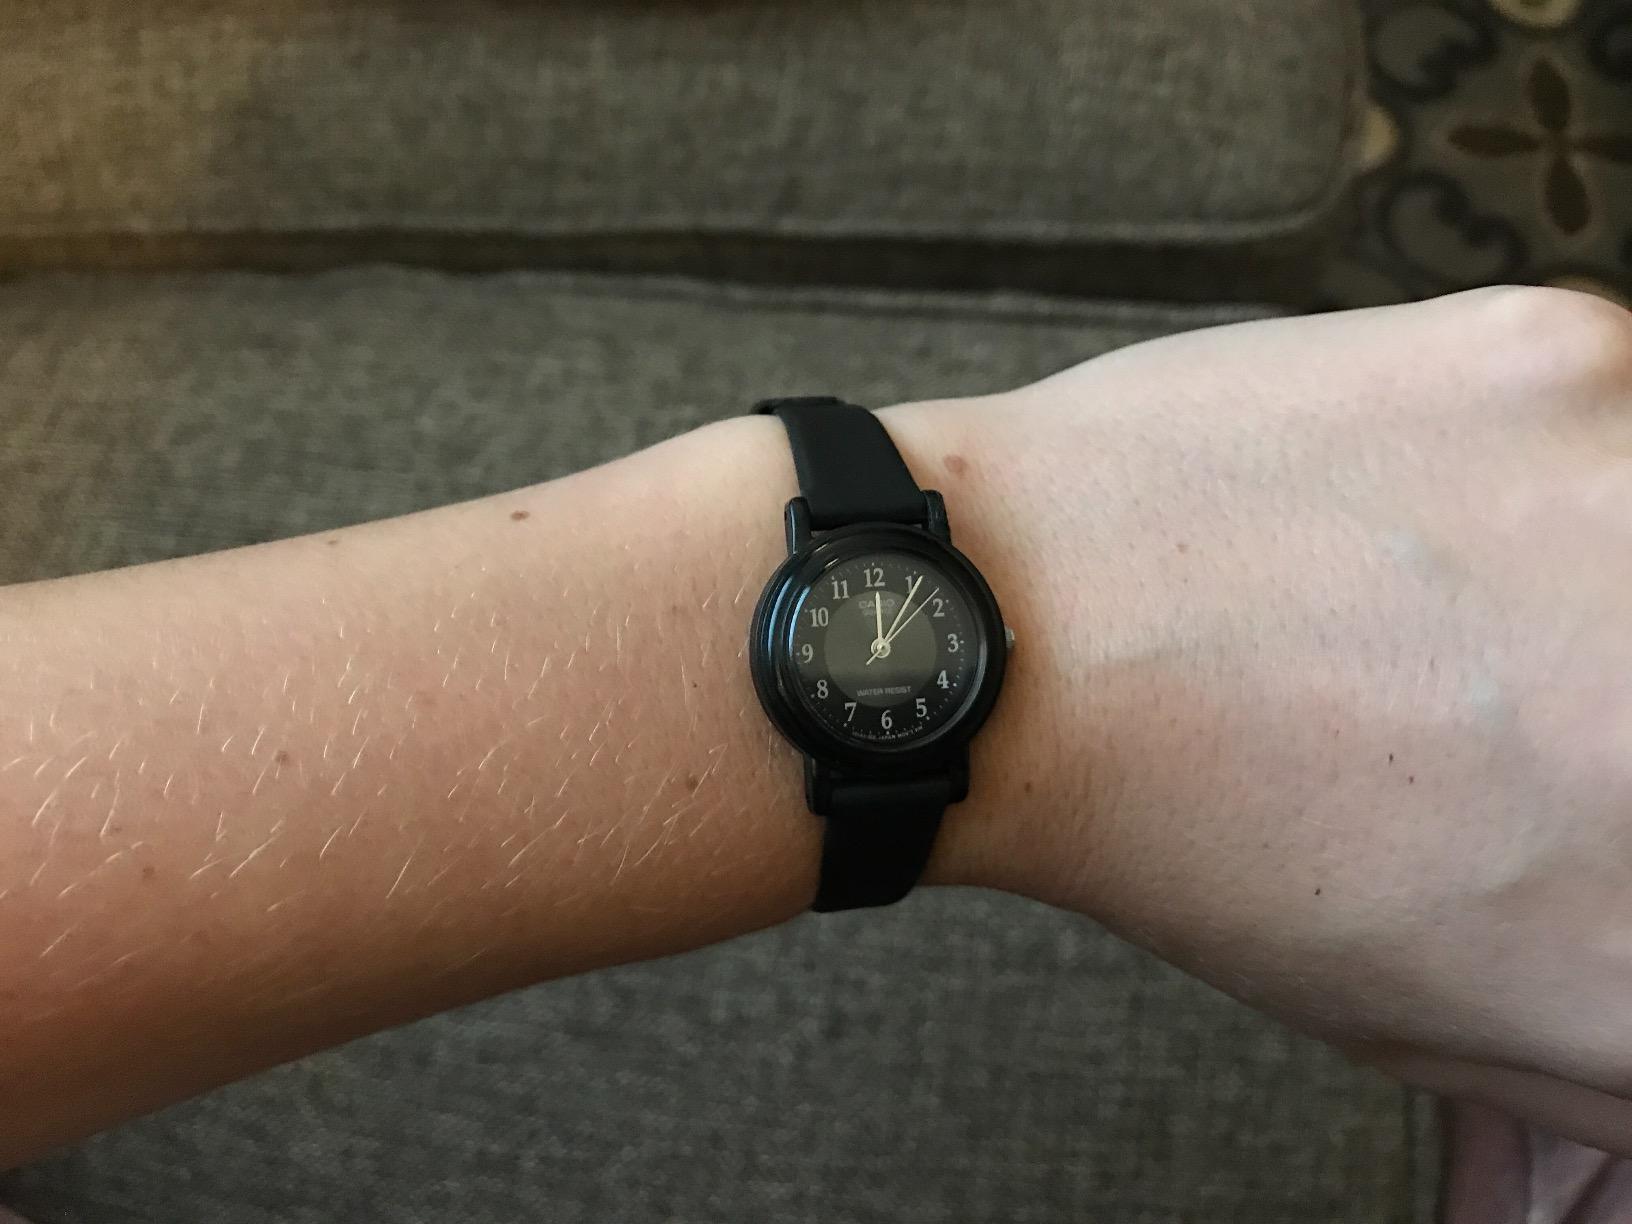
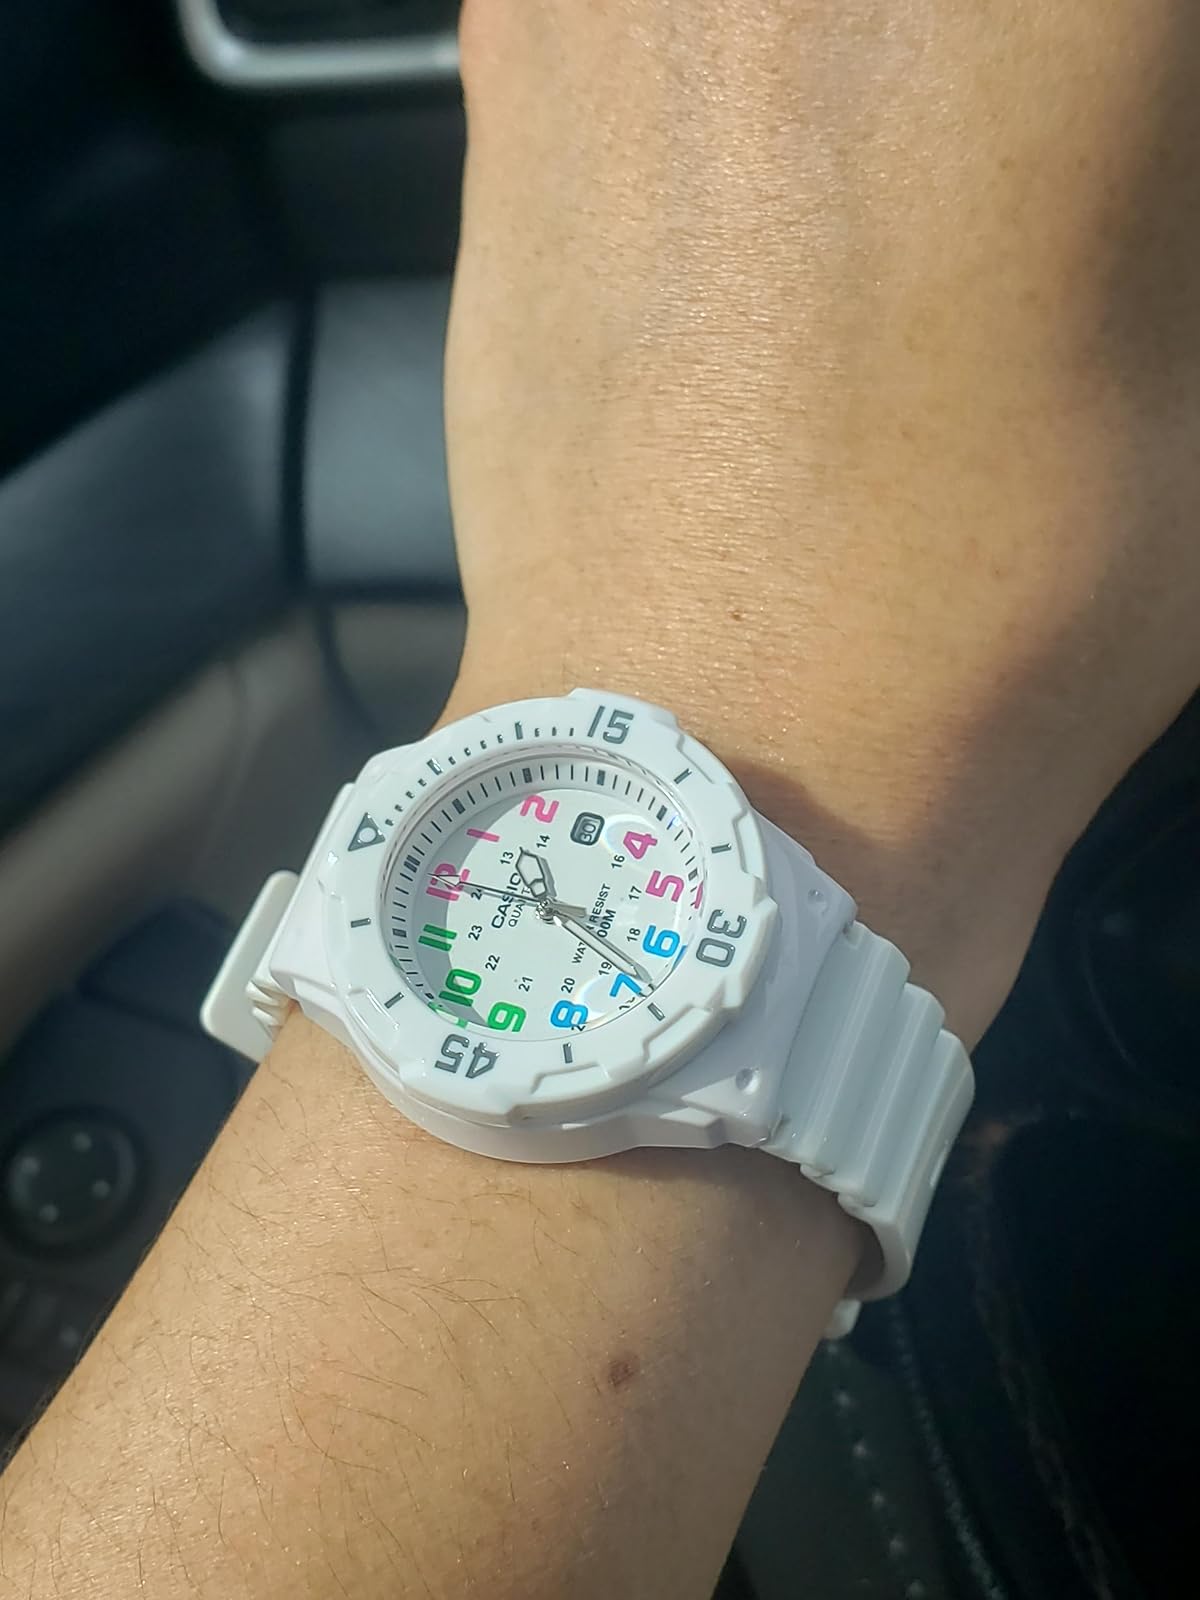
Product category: accessories_watch
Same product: no